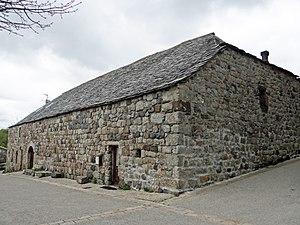
Sagnes-et-Goudoulet - Ferme-auberge ""Les Grands Sagnes"""
Cet article recense les monuments historiques de l'Ardèche, en France. Pour les monuments historiques de la commune de Bourg-Saint-Andéol, voir la liste détaillée des monuments historiques de Bourg-Saint-Andéol
Sagnes-et-Goudoulet est une commune française, située dans le département de l'Ardèche en région Auvergne-Rhône-Alpes.